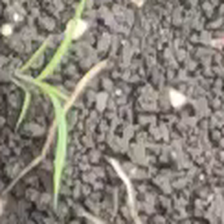
Weed species: Digitaria_SP_(Digitaria Sanguinalis )